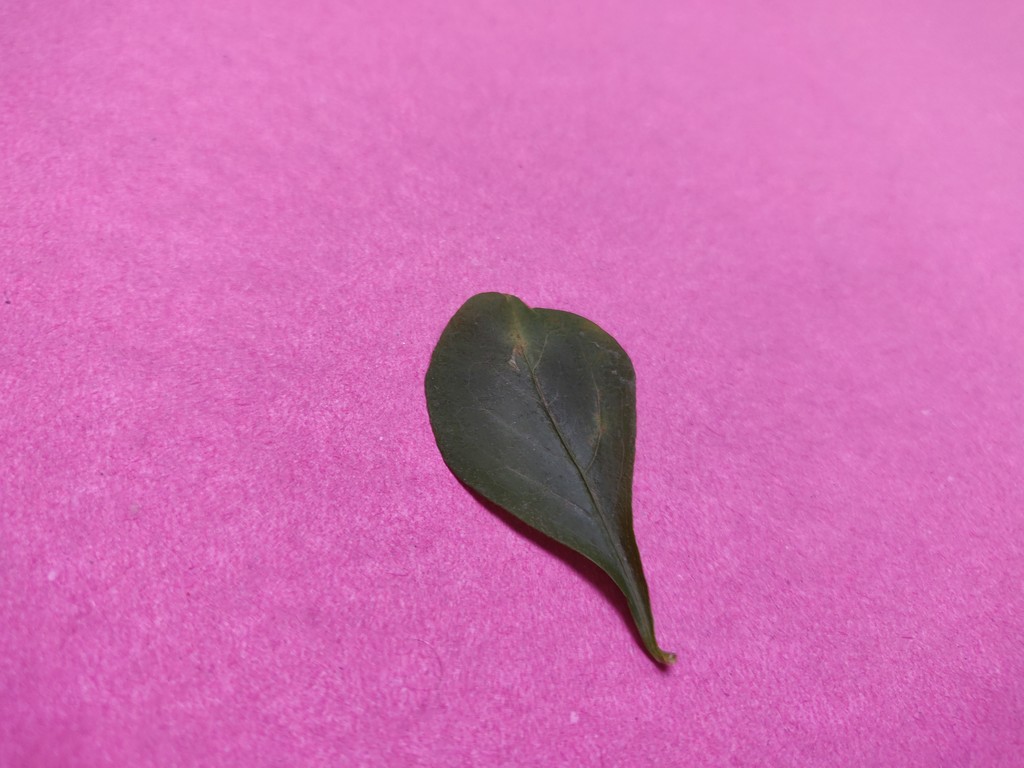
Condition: Unhealthy
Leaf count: single
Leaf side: front